Frederick Ogilvie

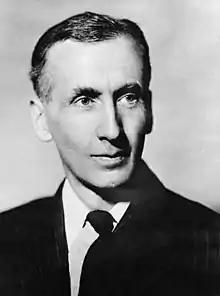
Ogilvie in 1939

Sir Frederick Wolff Ogilvie FRSE (7 February 1893 – 10 June 1949) was a British broadcasting executive and university administrator, who was Director-General of the BBC from 19 July 1938 to 26 January 1942, and was succeeded by joint Directors-General Cecil Graves and Robert Foot. He also served as Vice-Chancellor of Queen's University Belfast from 1934 to 1938. He was knighted by King George VI on 10 June 1942.